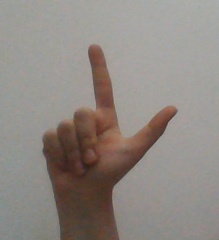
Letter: laam